Malayagiri

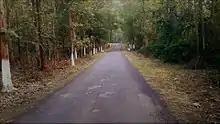
Malaygiri Hills

At , it is not the highest mountain in Orissa; Deomali is taller at 1672 meters, followed by 1597 m high Turiakonda.